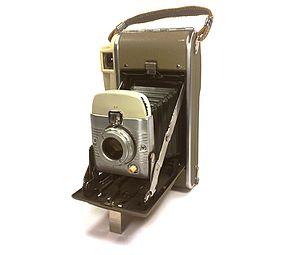
Polaroid 80B Highlander caméra instantané fabriqué aux Etats-Unis, vers 1959